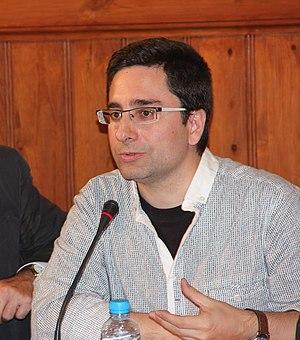
Hector Parra Esteve né le 17 avril 1976 à Barcelone, est un compositeur espagnol de musique contemporaine.